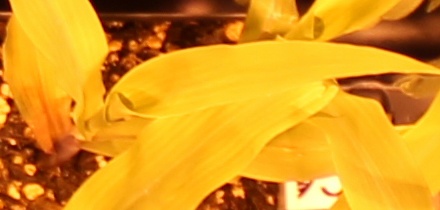
Label: Corn